56th Infantry Brigade (United Kingdom)

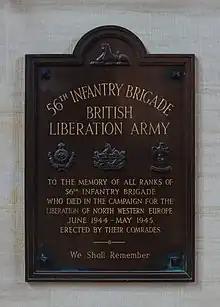
Plaque to the 56th Brigade, with the insignia of the 3 regiments in 1944. Cathedral of Bayeux, Calvados, France.

In 1986, in accordance with the latest policy of having all units in the UK under a Brigade headquarters, 56 (London) Brigade was formed with its headquarters in Horse Guards. (The Brigade was named in memory and recognition of 56 Division of Second World War fame.) The Foot Guards Lieutenant Colonels therefore ceased to command their Regiments. The Brigade Headquarters, commanded first by Brigadier DH B-H Blundell, was made responsible for administration and training of all London District units.